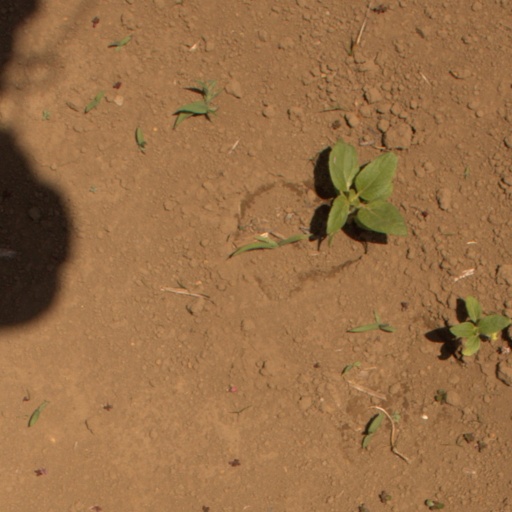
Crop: Jerusalem artichoke